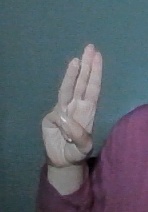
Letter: thaa